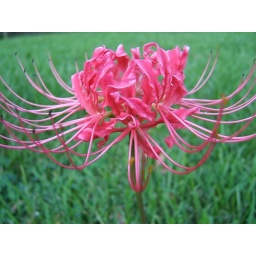
Hot pink against green ... pretty!